Eamon Everall

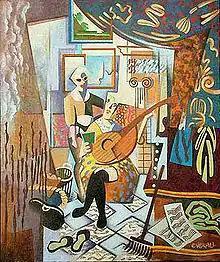
Eamon Everall. "The Love Letter"

Behind her is what appears to be a window showing a typical English residential street. The woman's hands hold a wooden tray upon which lie an assortment of papers and magazines. Different viewpoints, visual perspectives and facetted images are employed throughout the painting which is built upon a vertical pictorial geometry based on a golden section rectangle and a square.